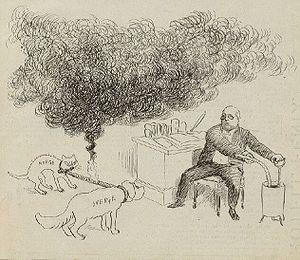
1905 est une année commune commençant par un dimanche.